John Paul Tremblay

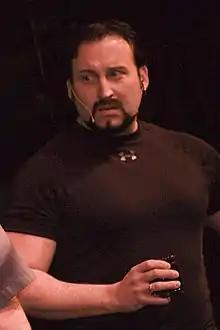
Tremblay in character as Julian in April 2009

John Paul Tremblay (born May 17, 1968) is a Canadian actor, screenwriter, and comedian who is best known for his role as Julian in the TV series "Trailer Park Boys".